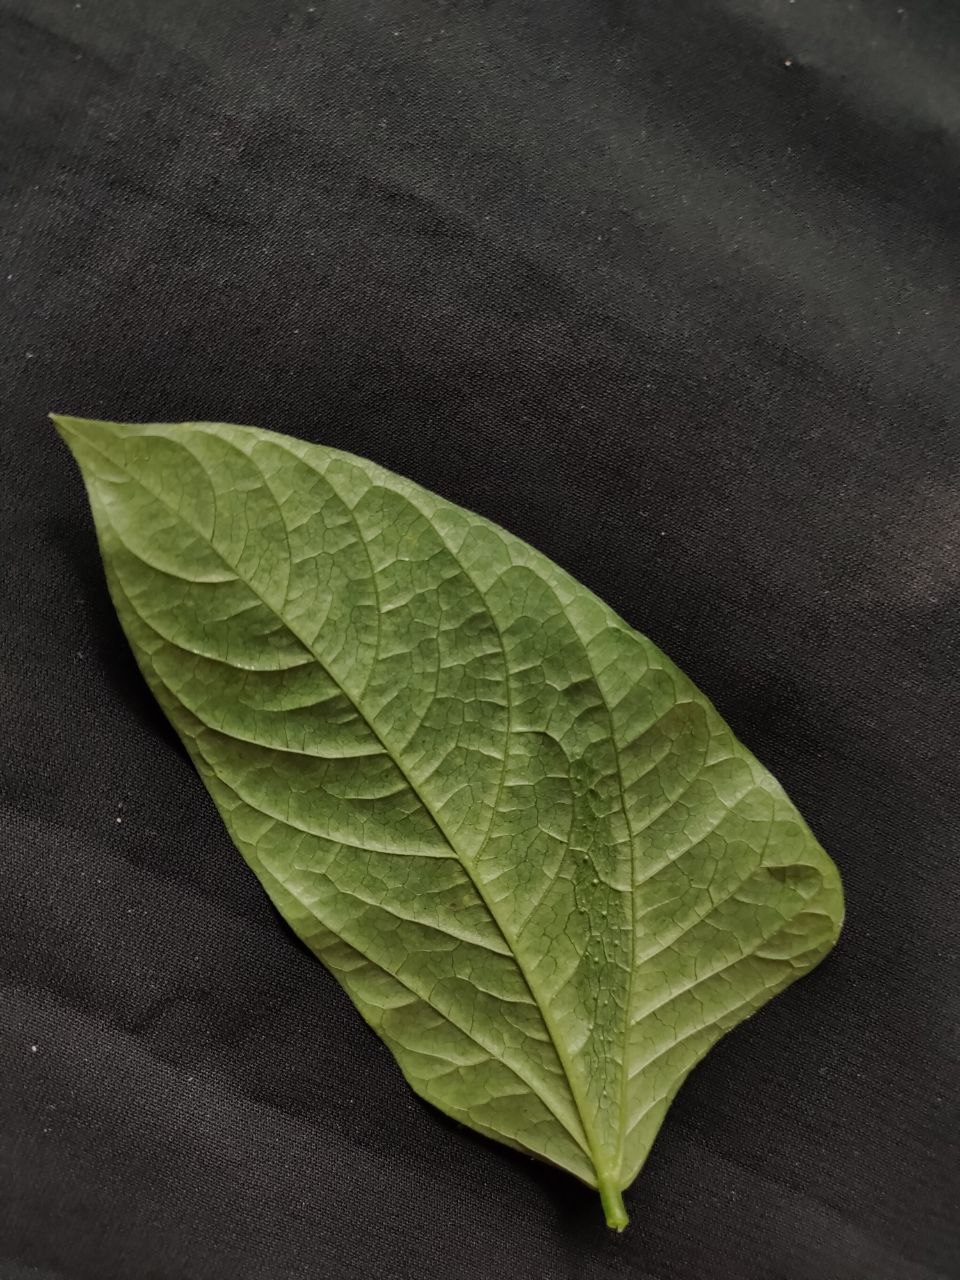
Crop: cowpea
Leaf condition: Mosaic Virus